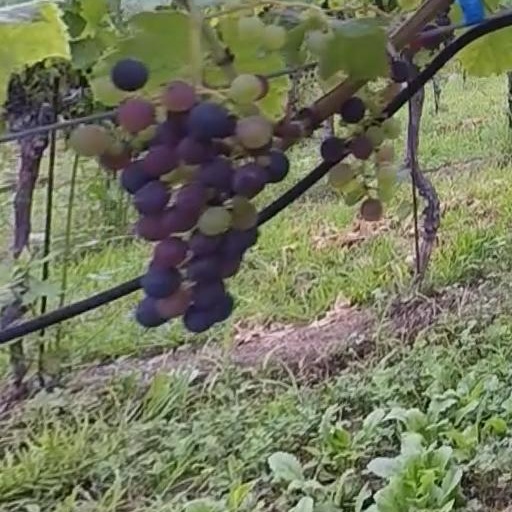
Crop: grape